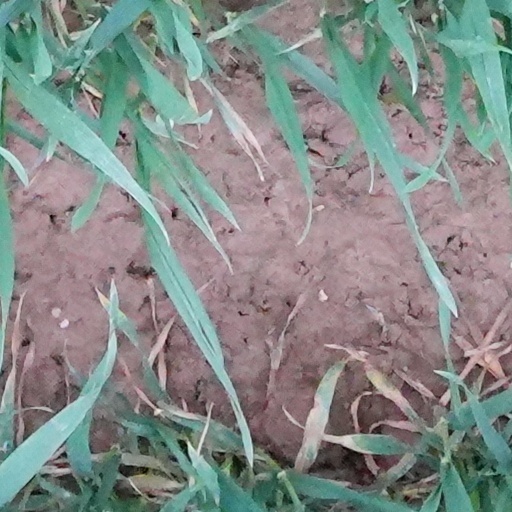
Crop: wheat